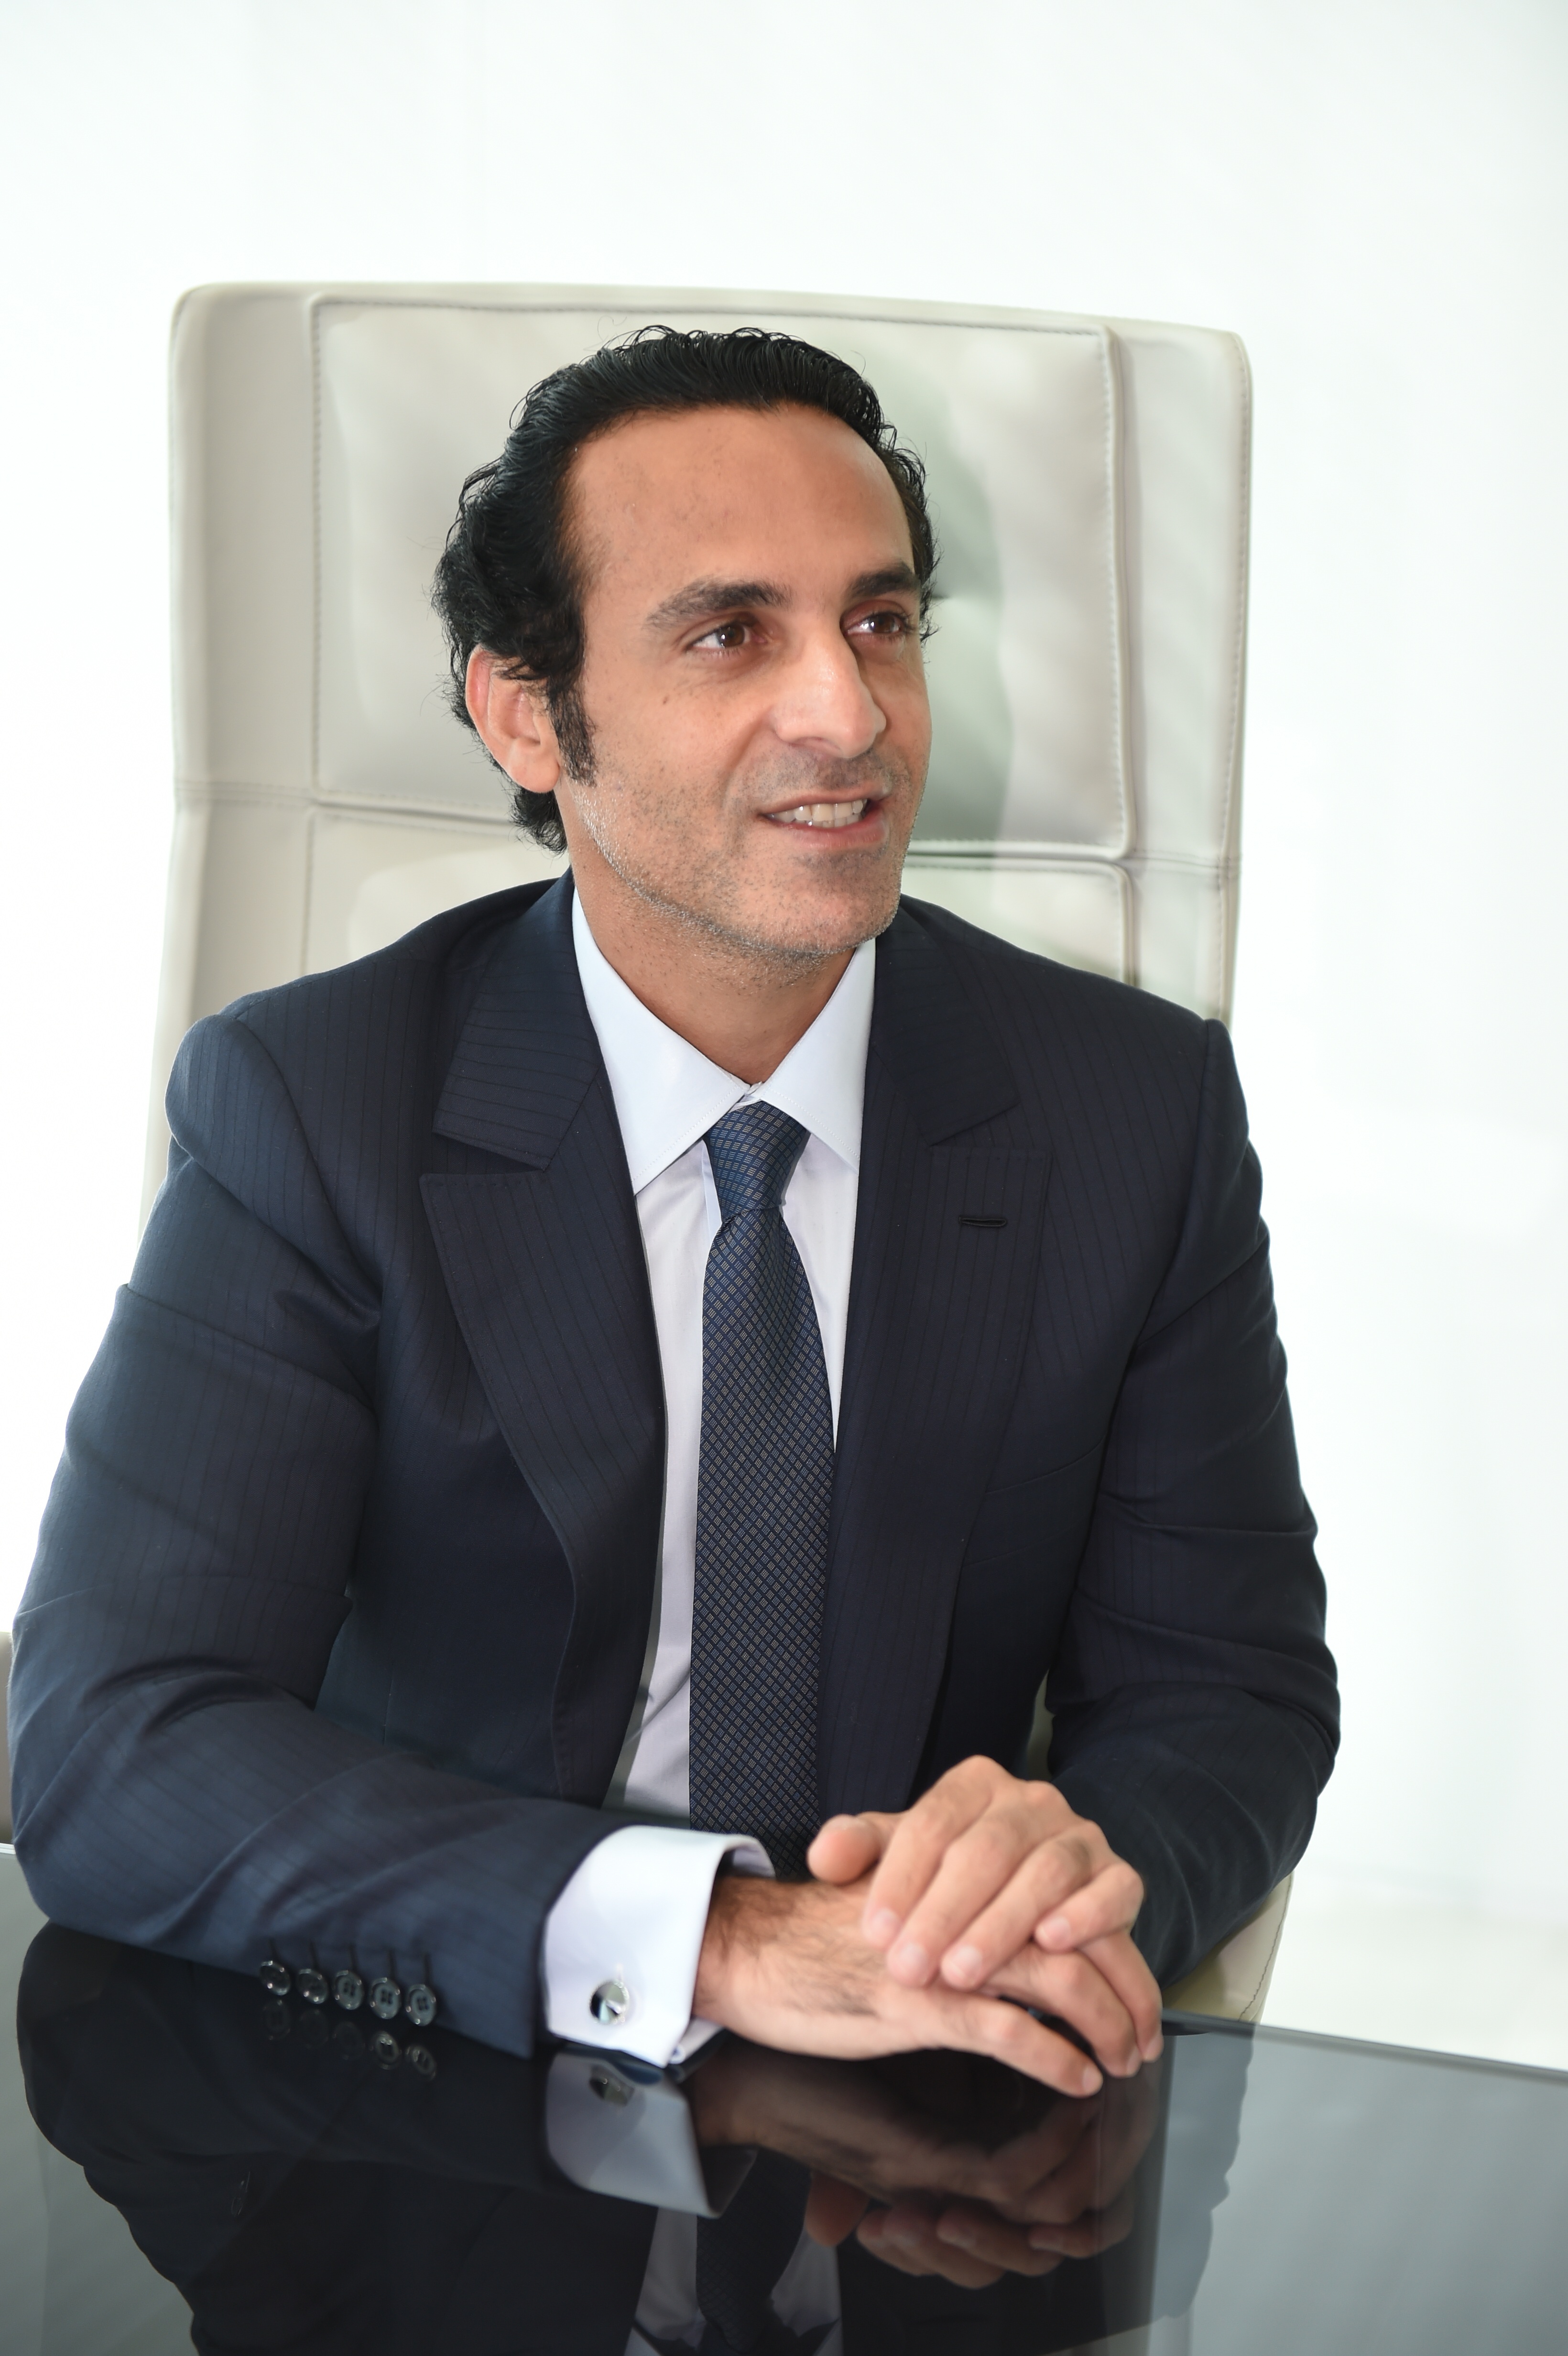
man, person, suit, male, portrait, office, professional, business, tuxedo, gentleman, costume, businessman, formal wear, business executive, office style, businessperson, white collar worker